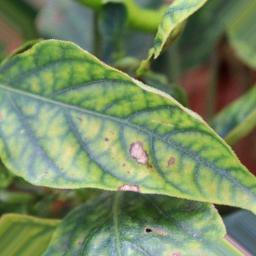
Label: nutritional